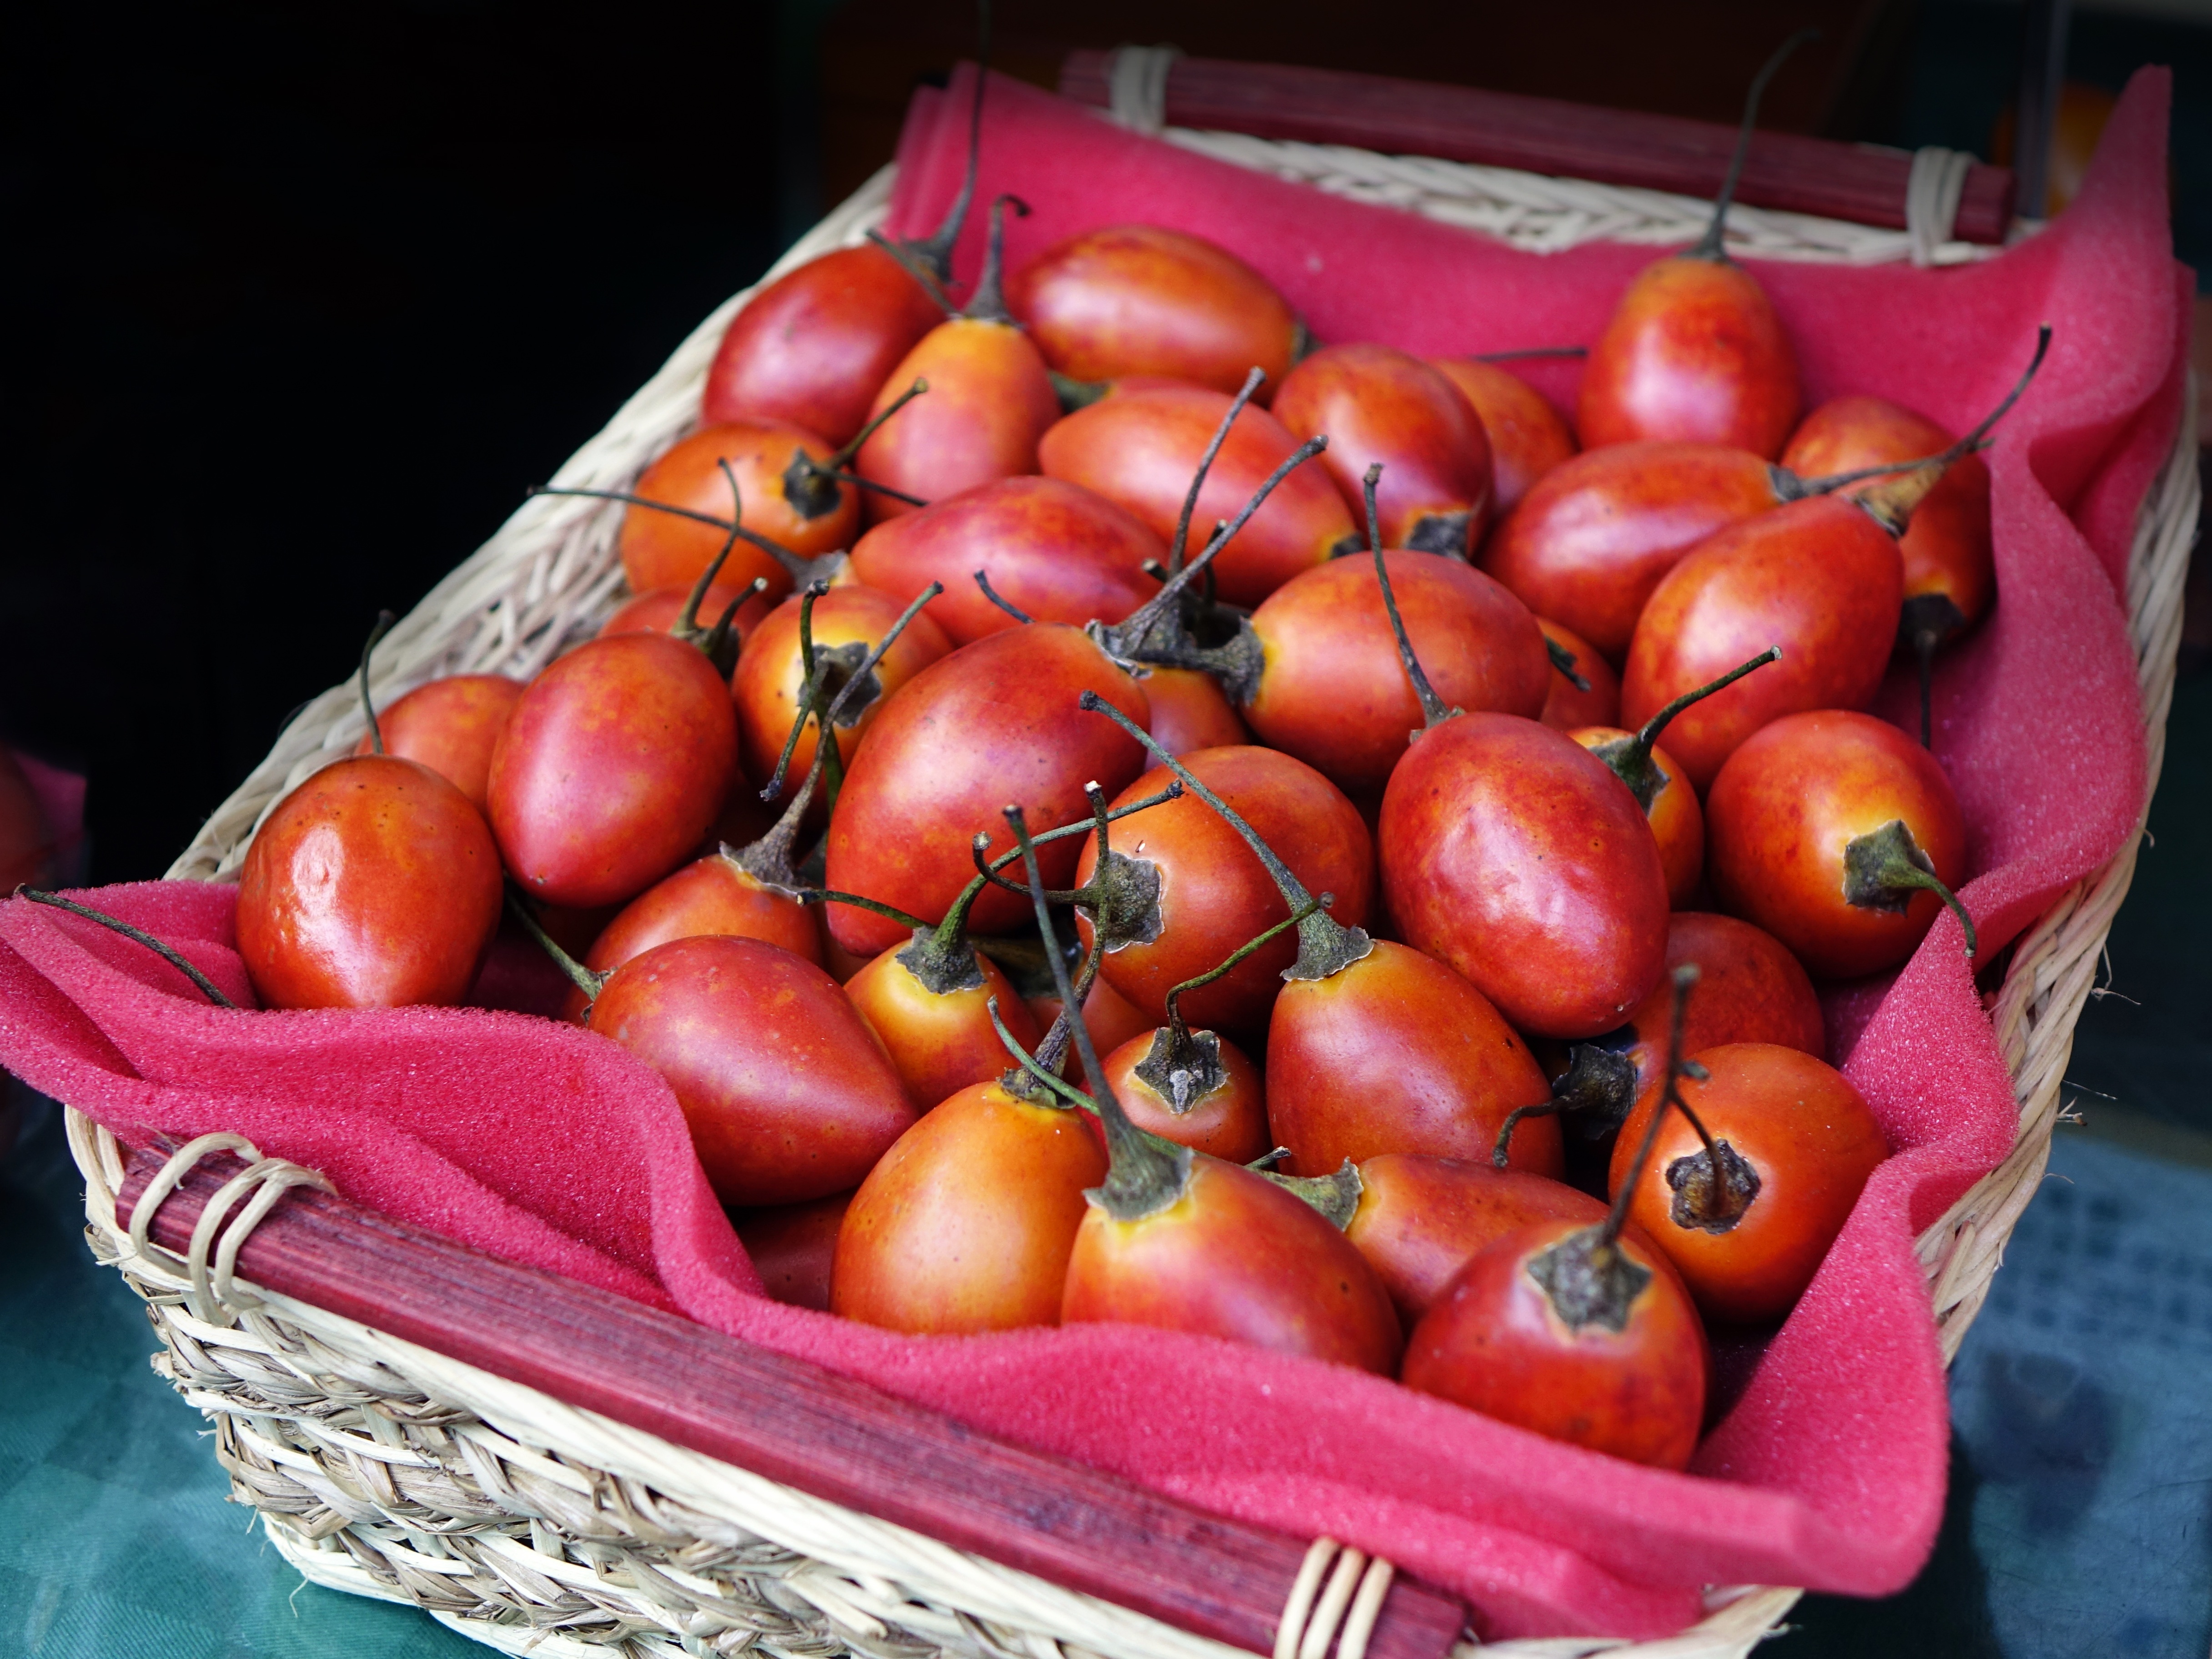
apple, plant, fruit, food, produce, vegetable, healthy, tomato, vitamin, nutrition, exotic, edible, organic, flowering plant, land plant, potato and tomato genus, tree tomato, tamarillo